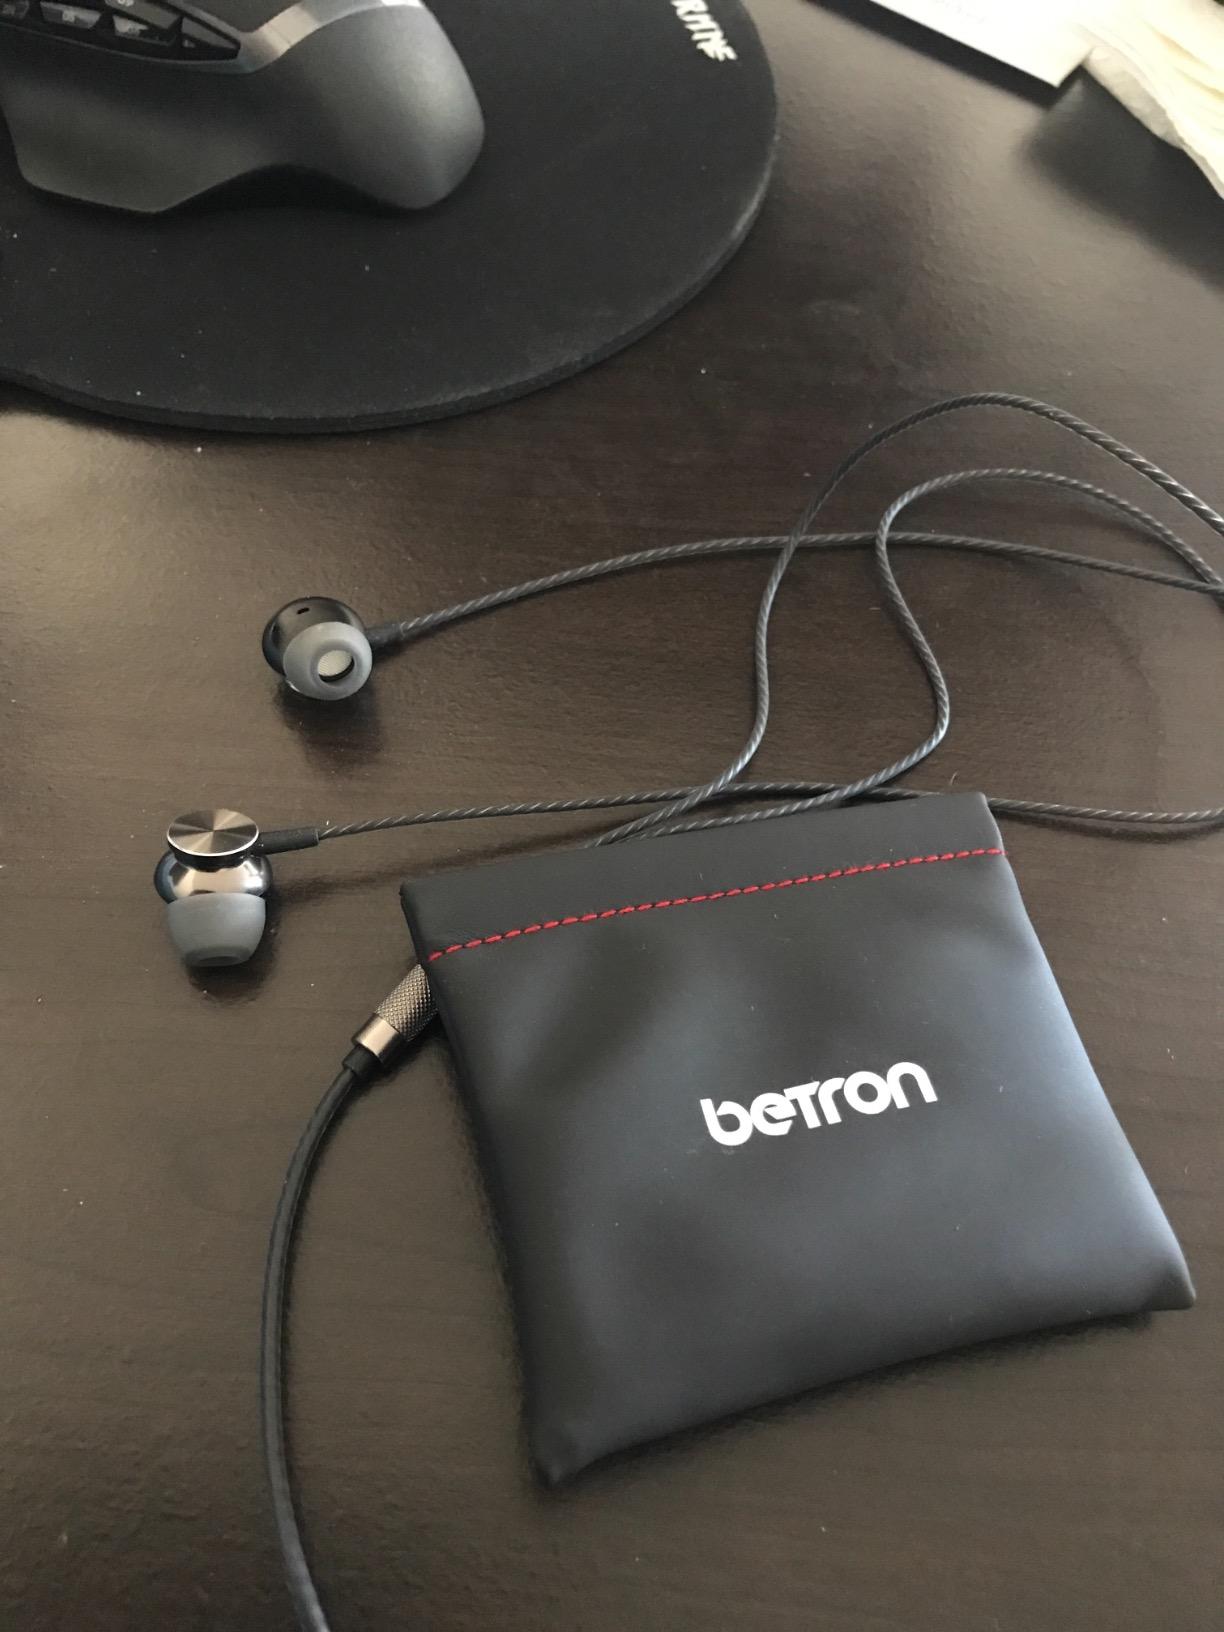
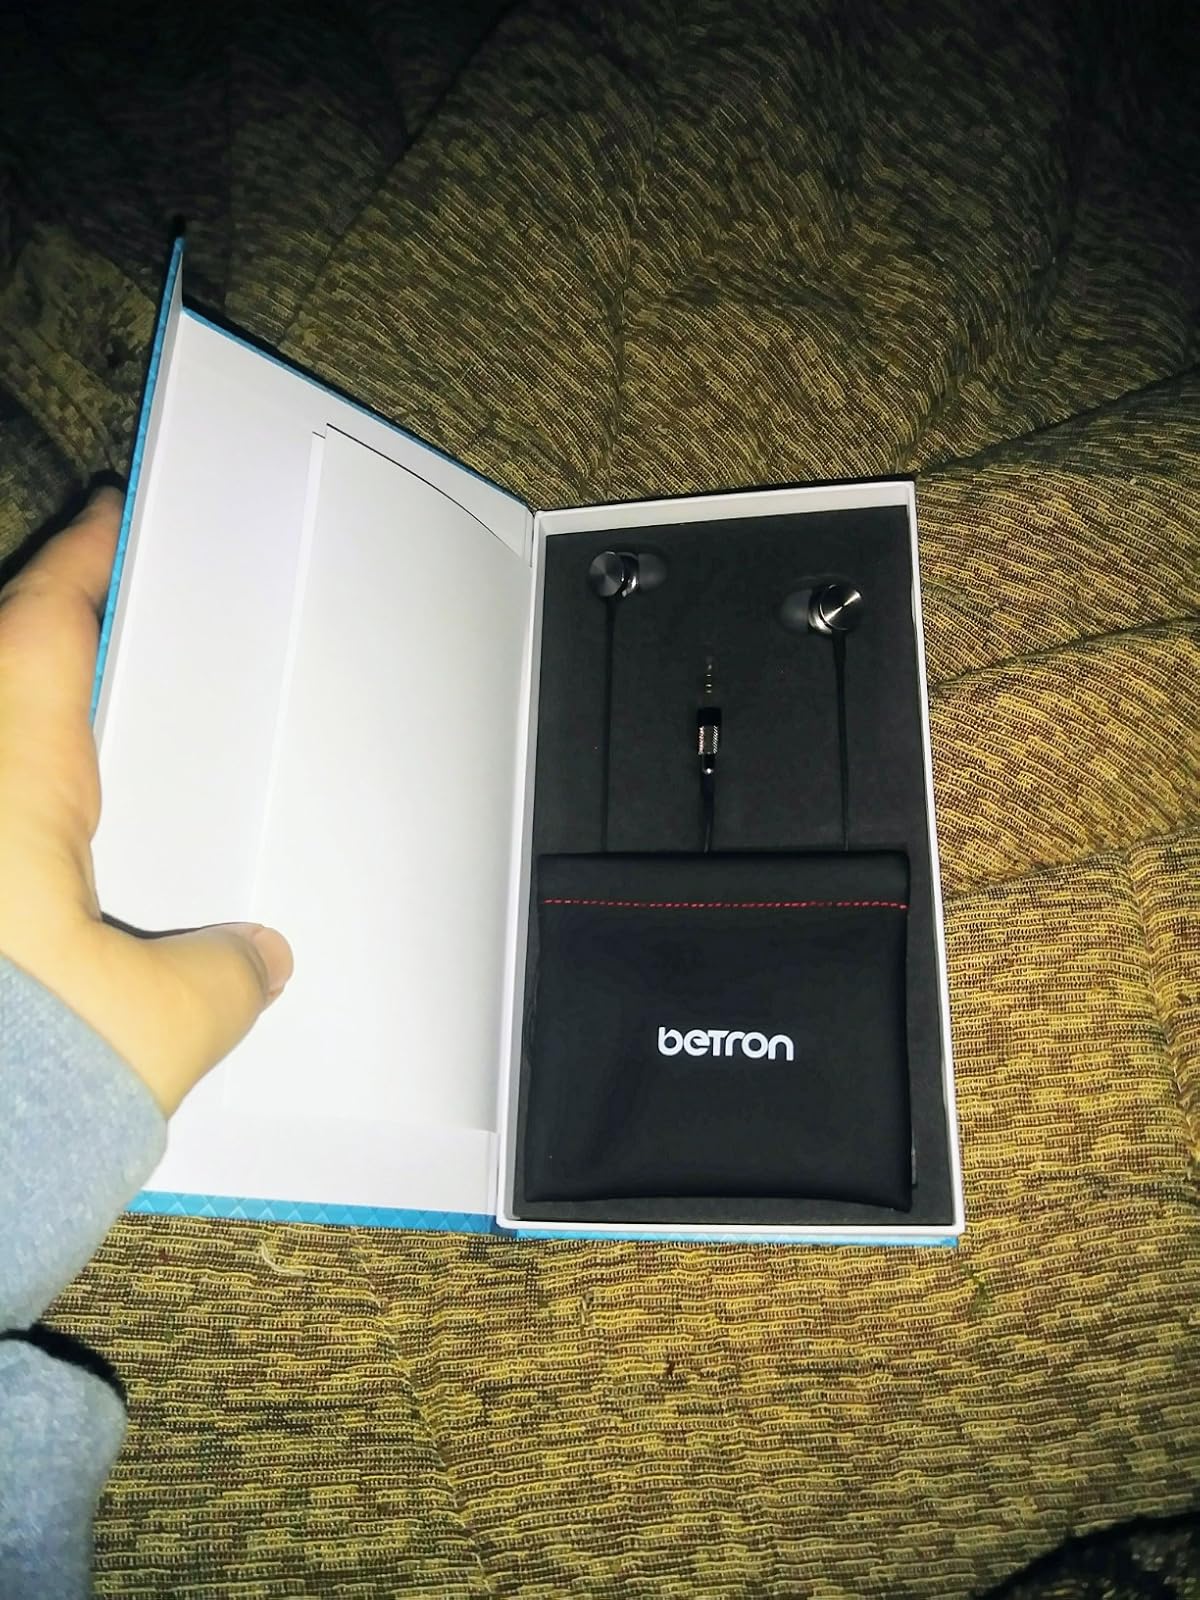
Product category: headphones
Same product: yes